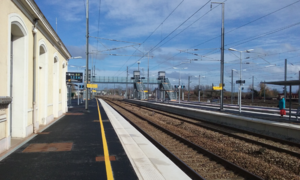
Quai de la gare de Mézidon-Canon. Photo prise en direction de l'est (Lisieux)